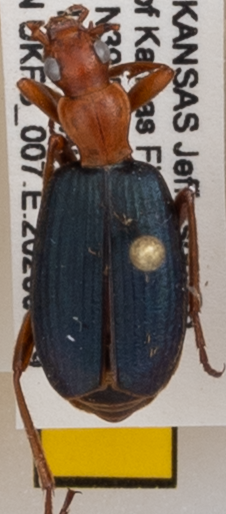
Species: Brachinus alternans
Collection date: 2020-08-19
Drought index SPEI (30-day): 0.492
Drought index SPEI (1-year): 0.594
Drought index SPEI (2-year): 2.09